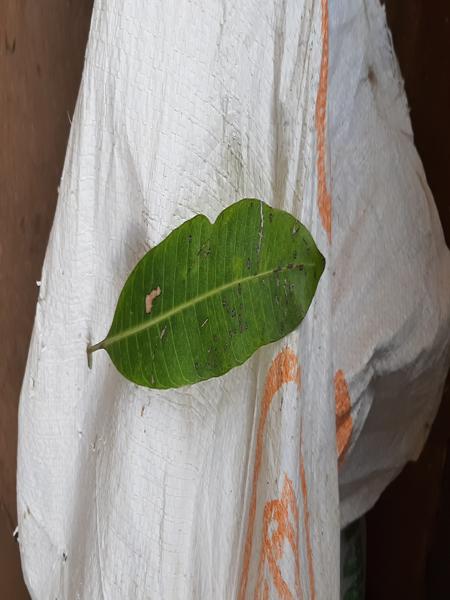
Plant: Mango